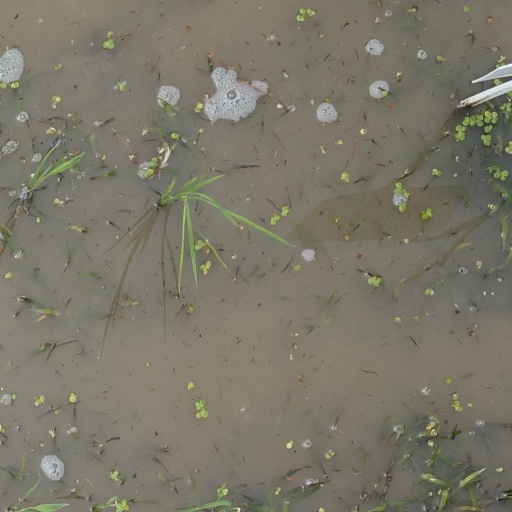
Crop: rice